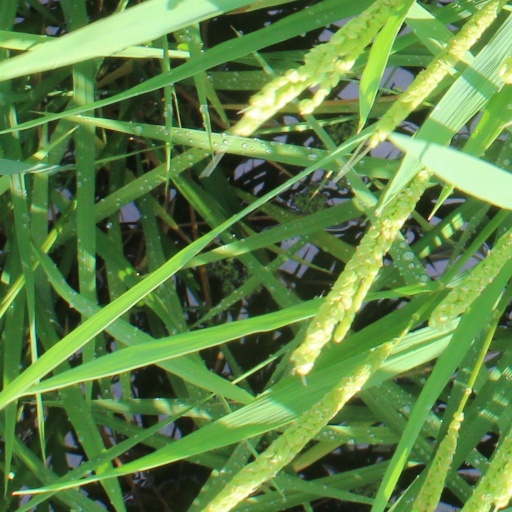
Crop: rice